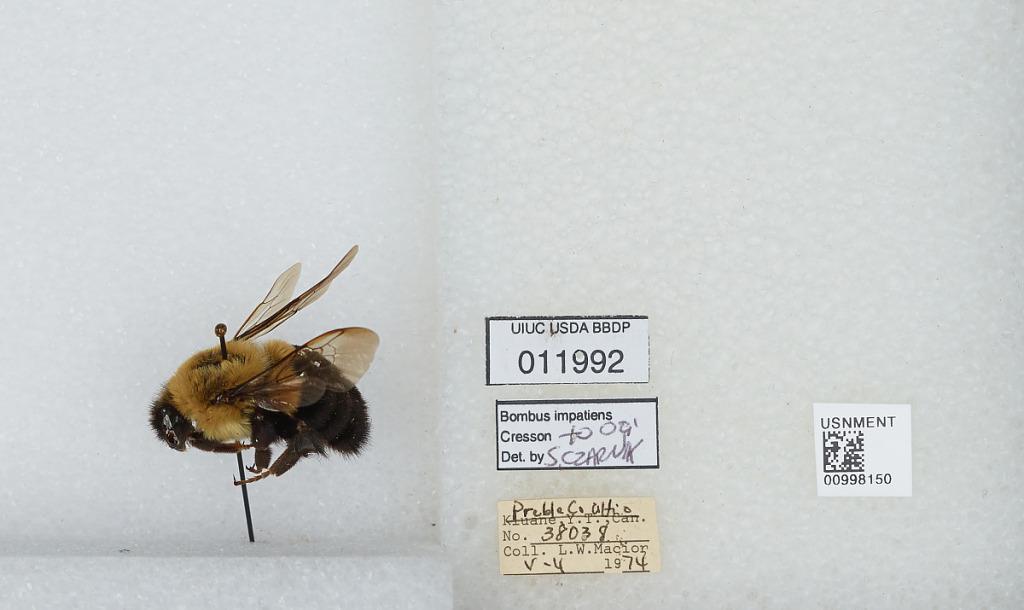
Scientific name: Bombus (Pyrobombus) impatiens Cresson
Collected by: L. Macior
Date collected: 1974-5-4
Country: United States
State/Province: Ohio
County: Preble
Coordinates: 39.7778, -84.6897
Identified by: Czarnik, S.